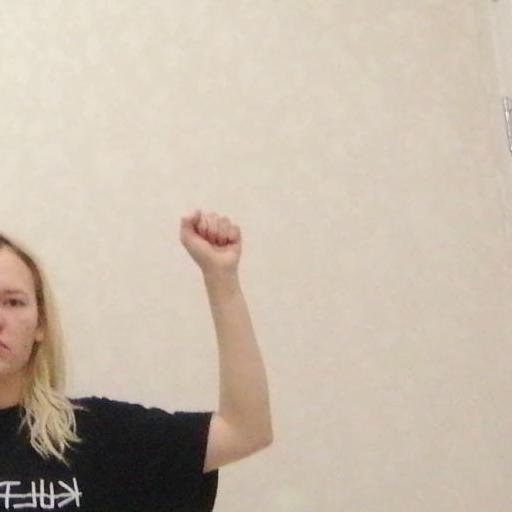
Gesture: fist